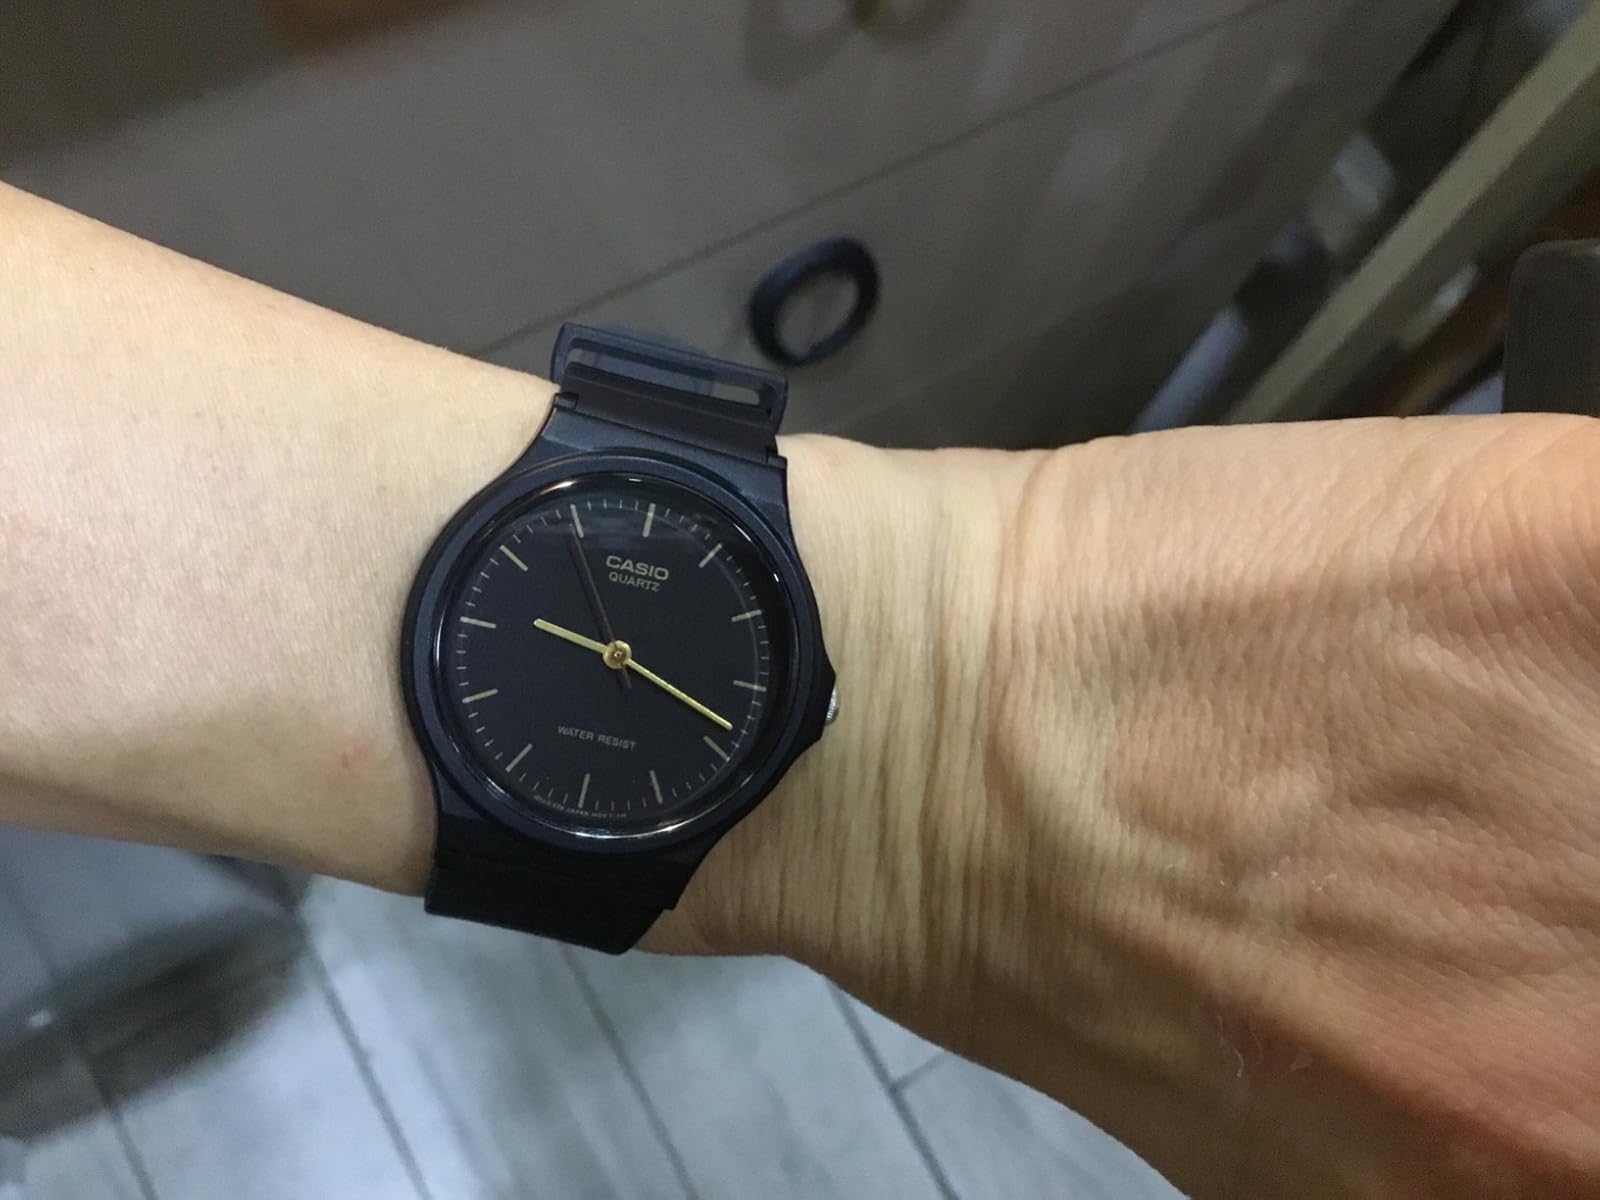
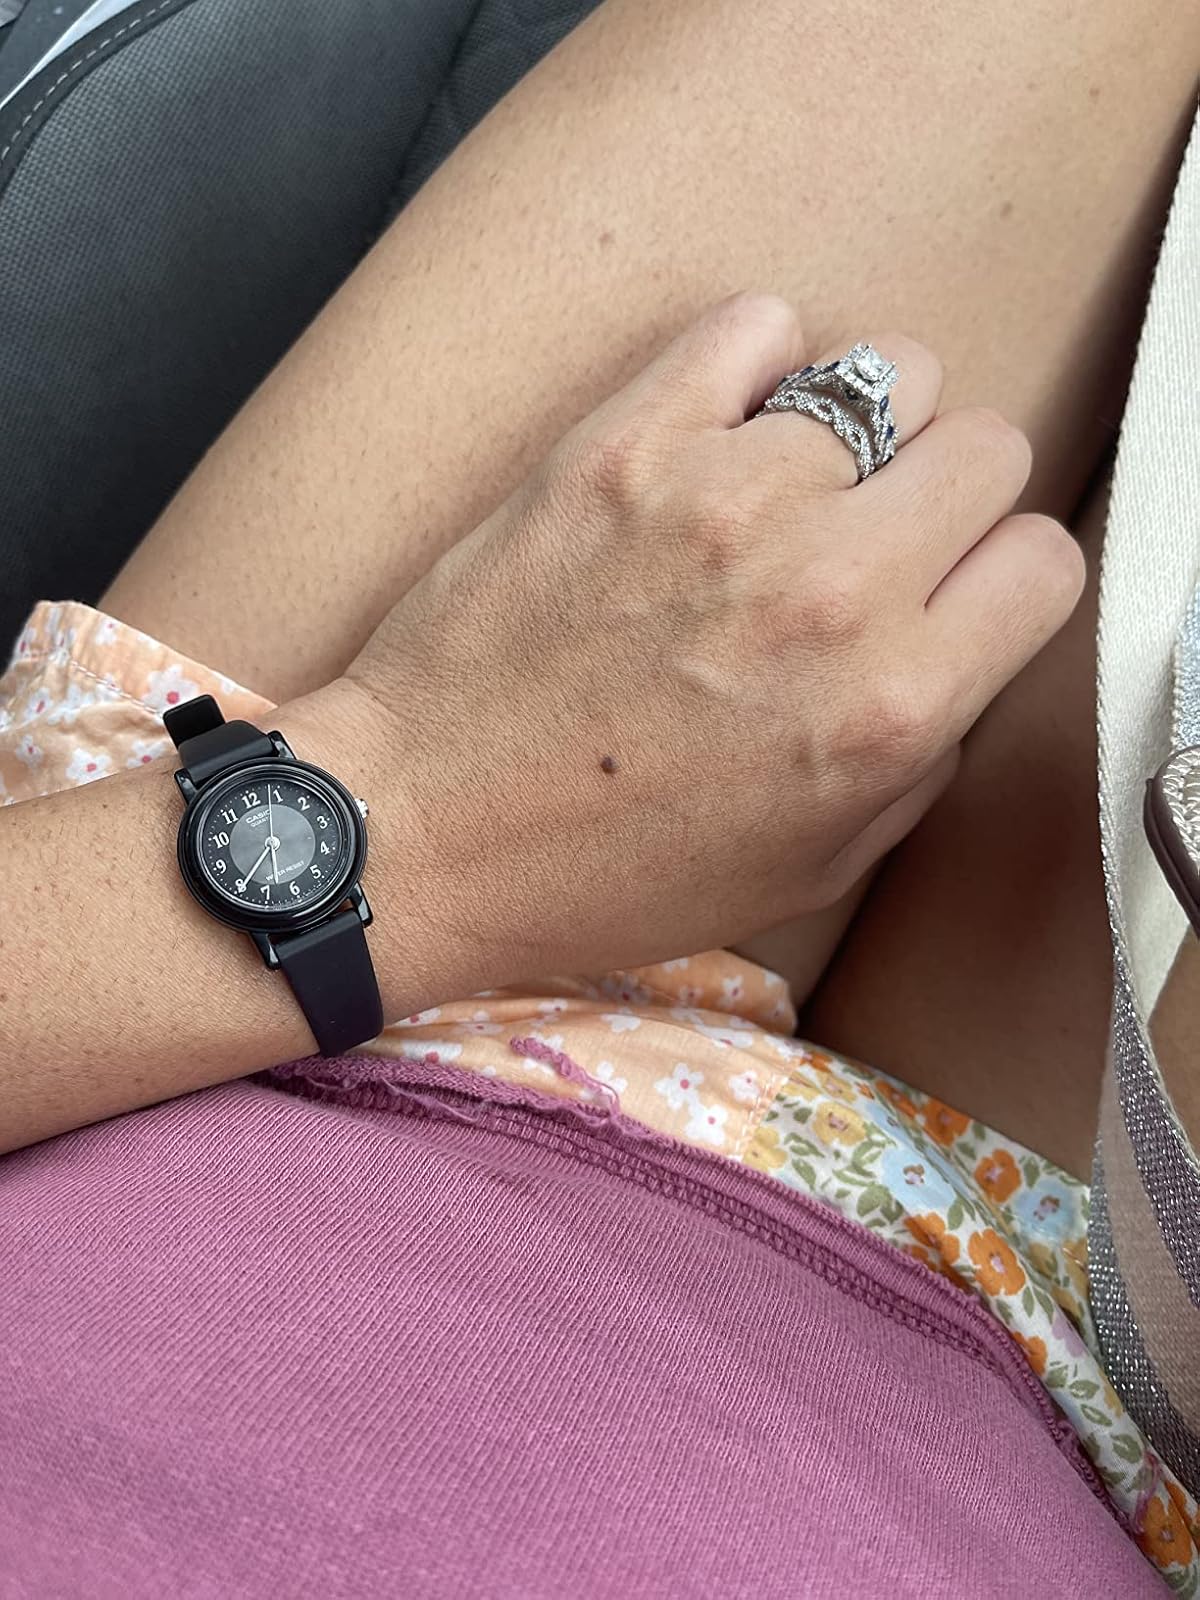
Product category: accessories_watch
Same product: no